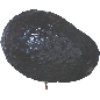
Label: Avocado ripe 1